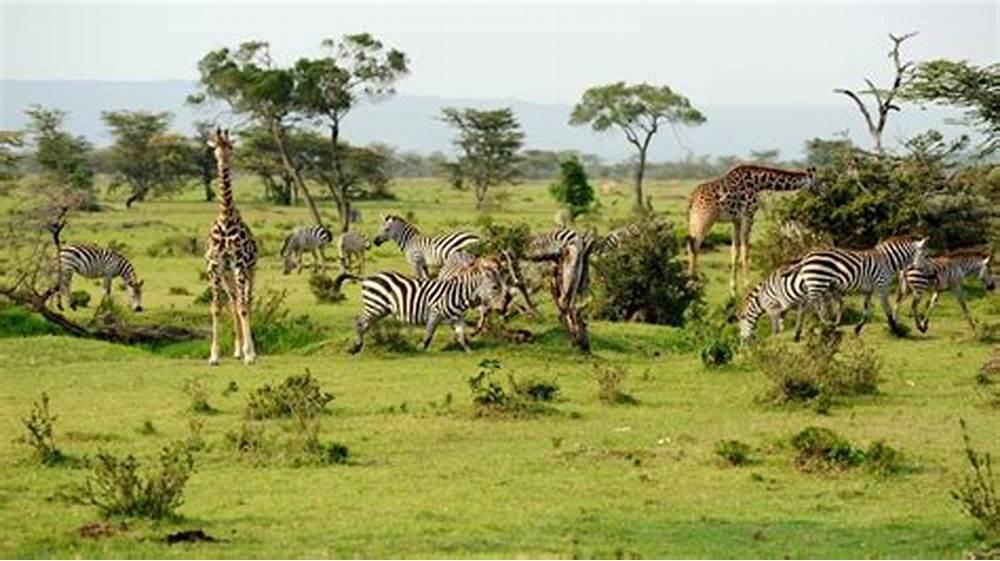
Sehemu kubwa ya ardhi ikionyesha uoto wa asili wenye nyasi nyasi kiasi, pamoja na miti iliyoota kwa palepale, ikiwa imezungukwa na kundi la wanyama pori aina ya twiga pamoja na pundamilia,hali inayovutia kwa macho.